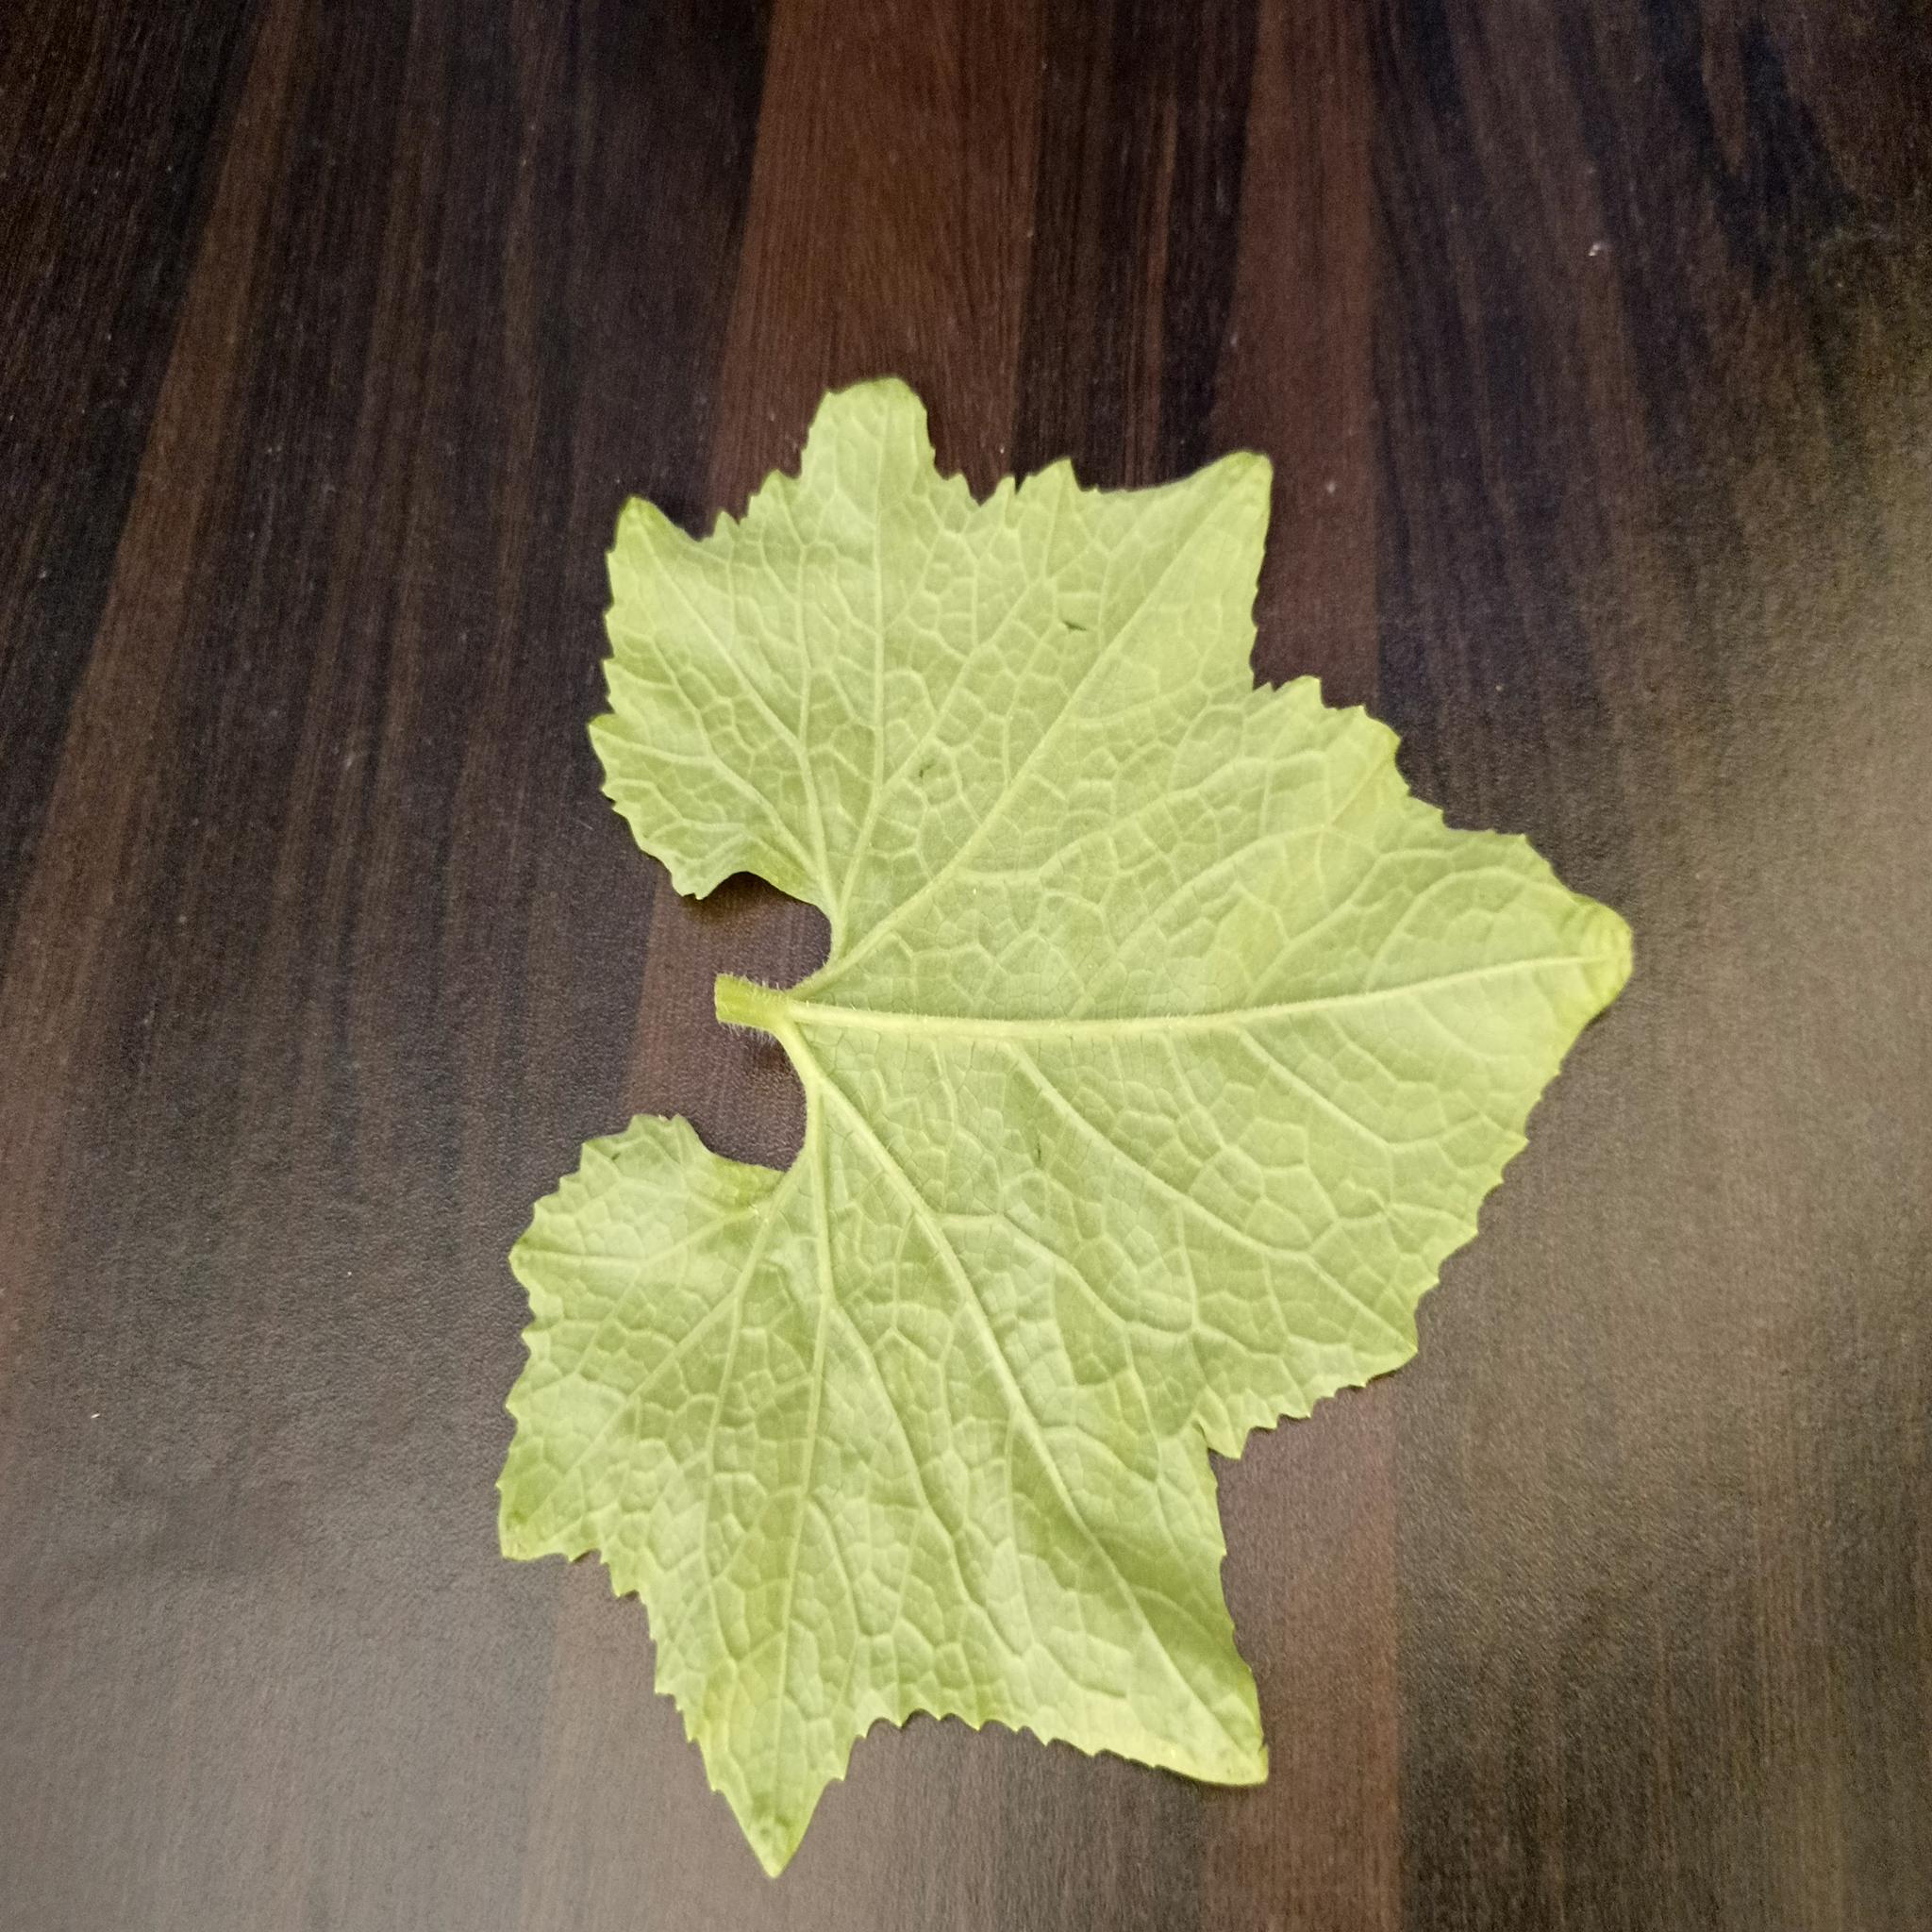
Label: Healthy